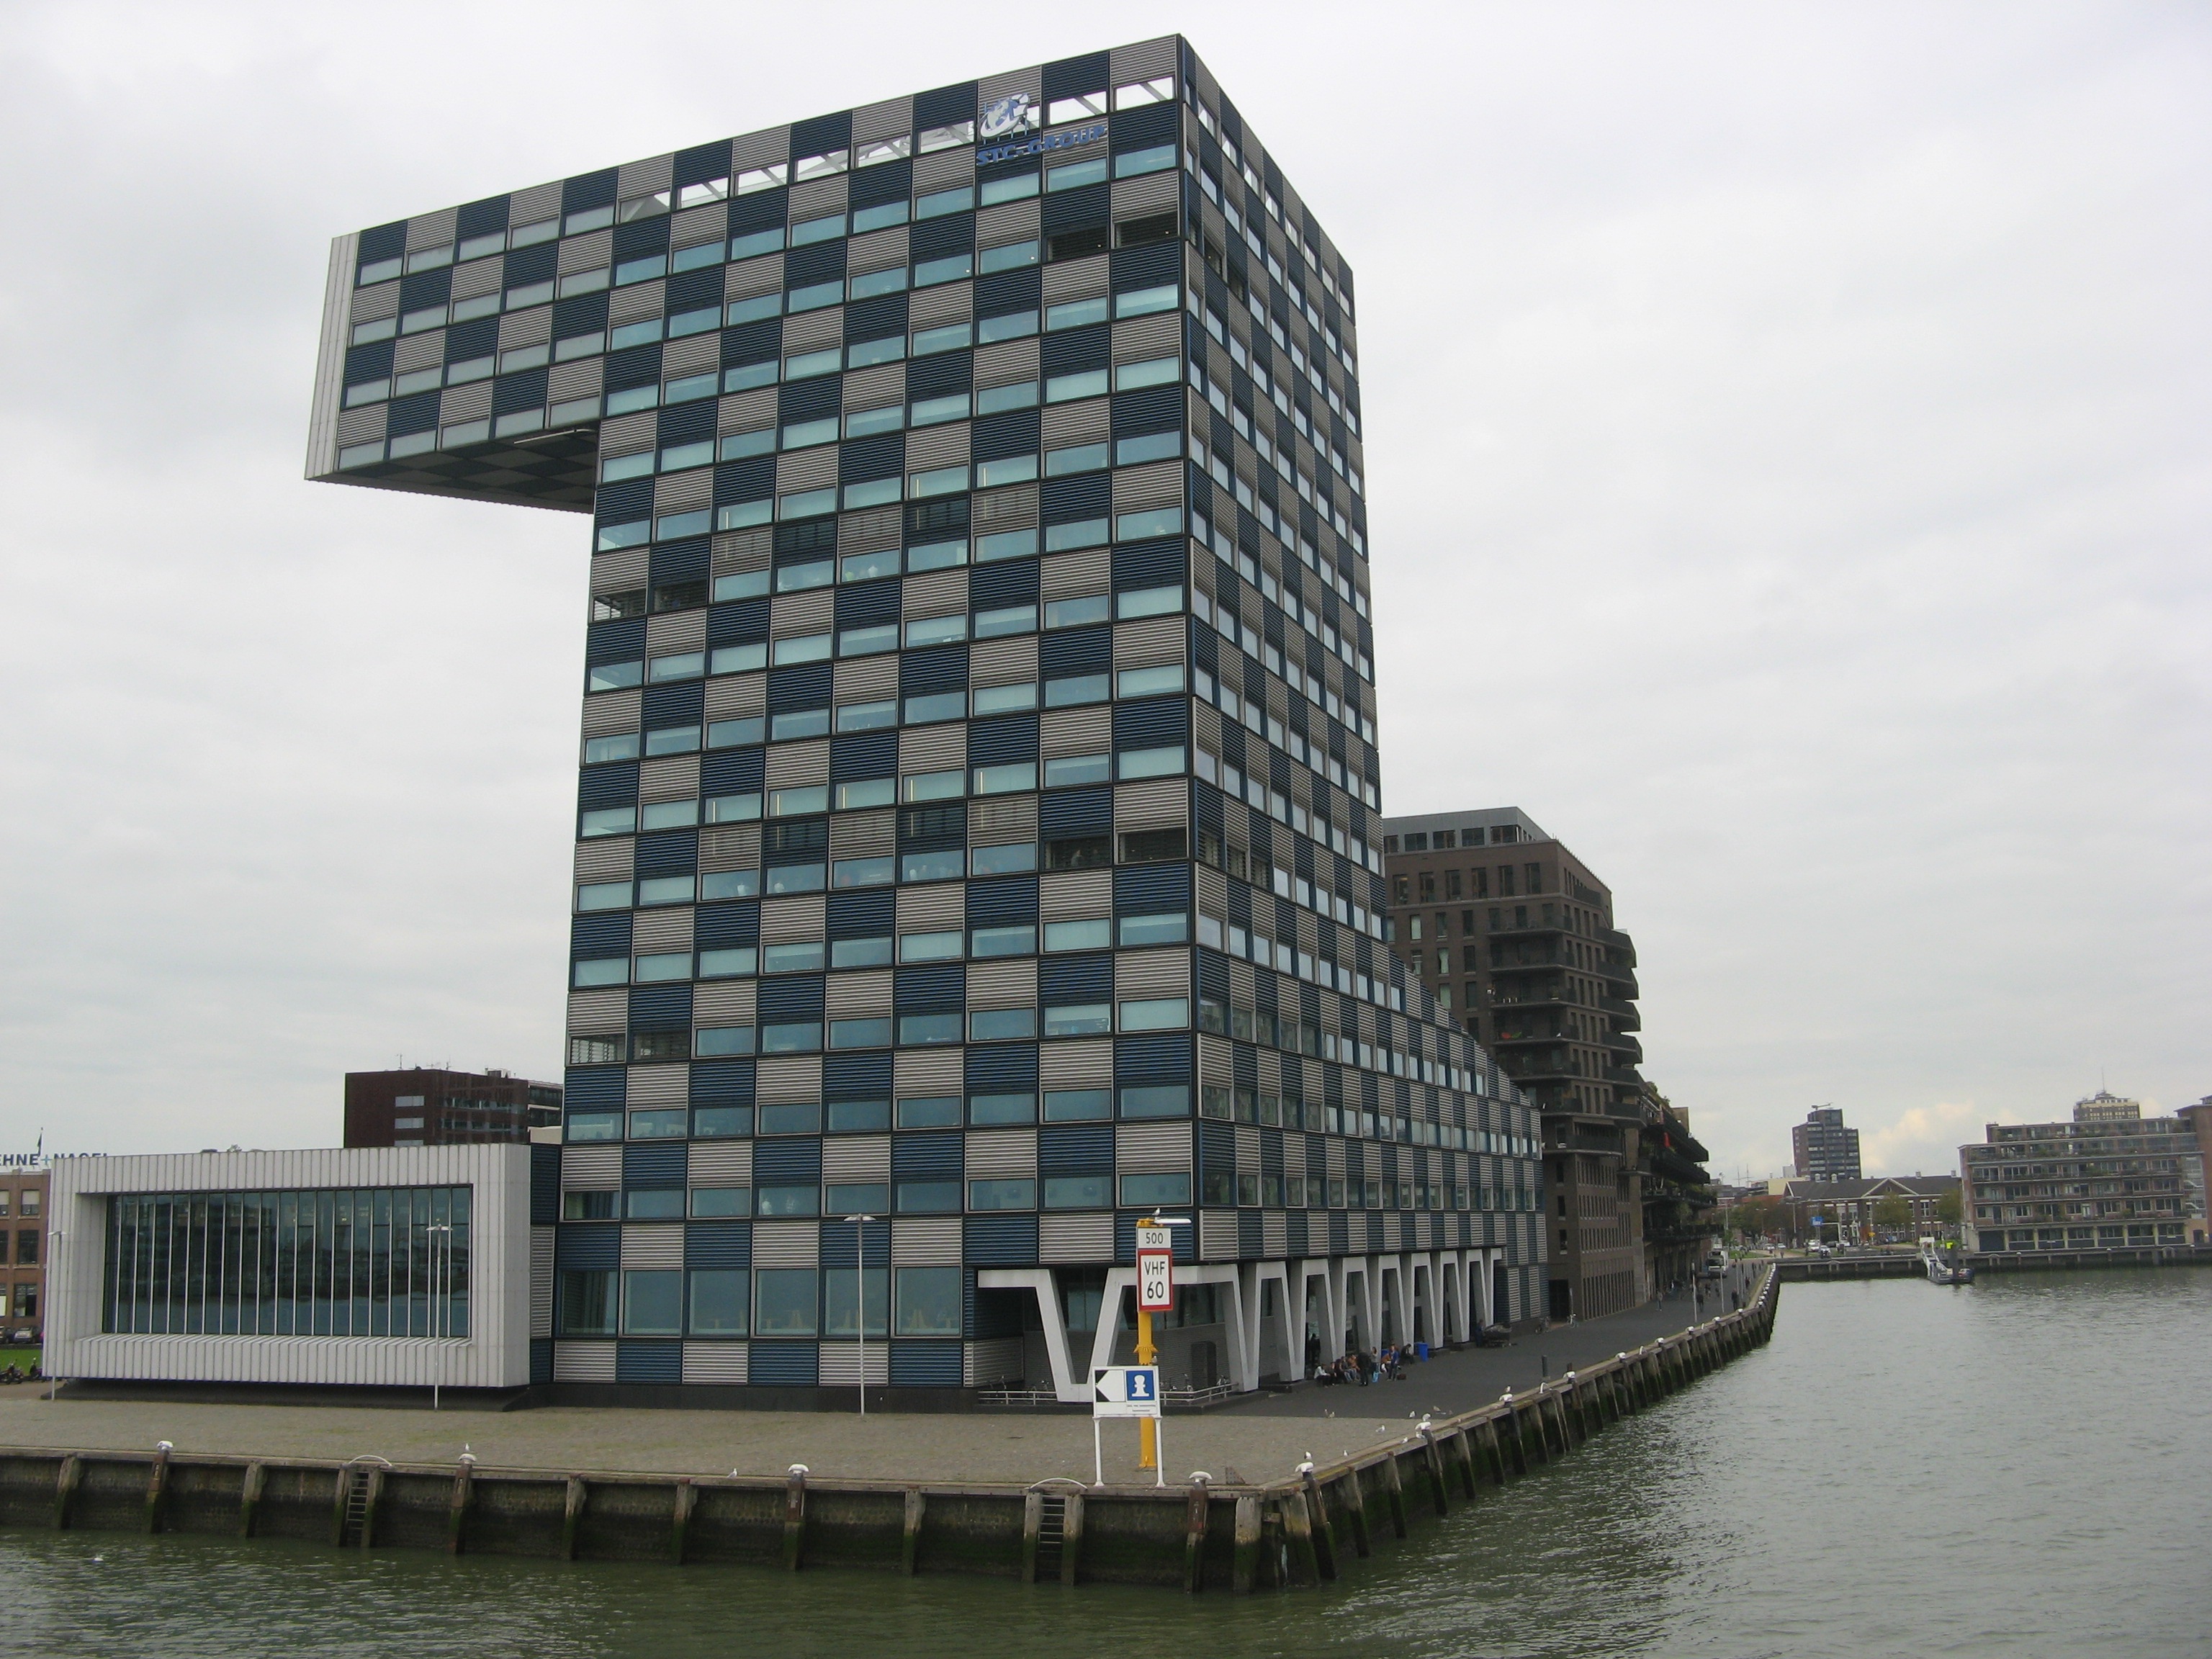
architecture, building, skyscraper, cityscape, downtown, vehicle, tower, landmark, facade, waterway, tower block, rotterdam, port city, tours